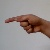
The image shows a hand gesture representing the letter 'G' in Indian Sign Language.